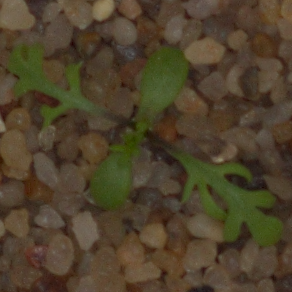
Label: scentless_mayweed